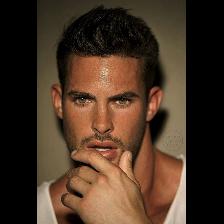
Label: Human